Answer in natural language. How many Doorways are visible in the scene? Choose between the following options: 0, 3, 4, 5 or 2
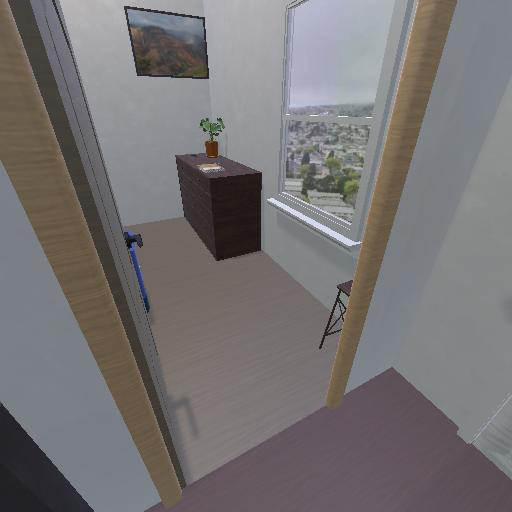
<answer>2</answer>